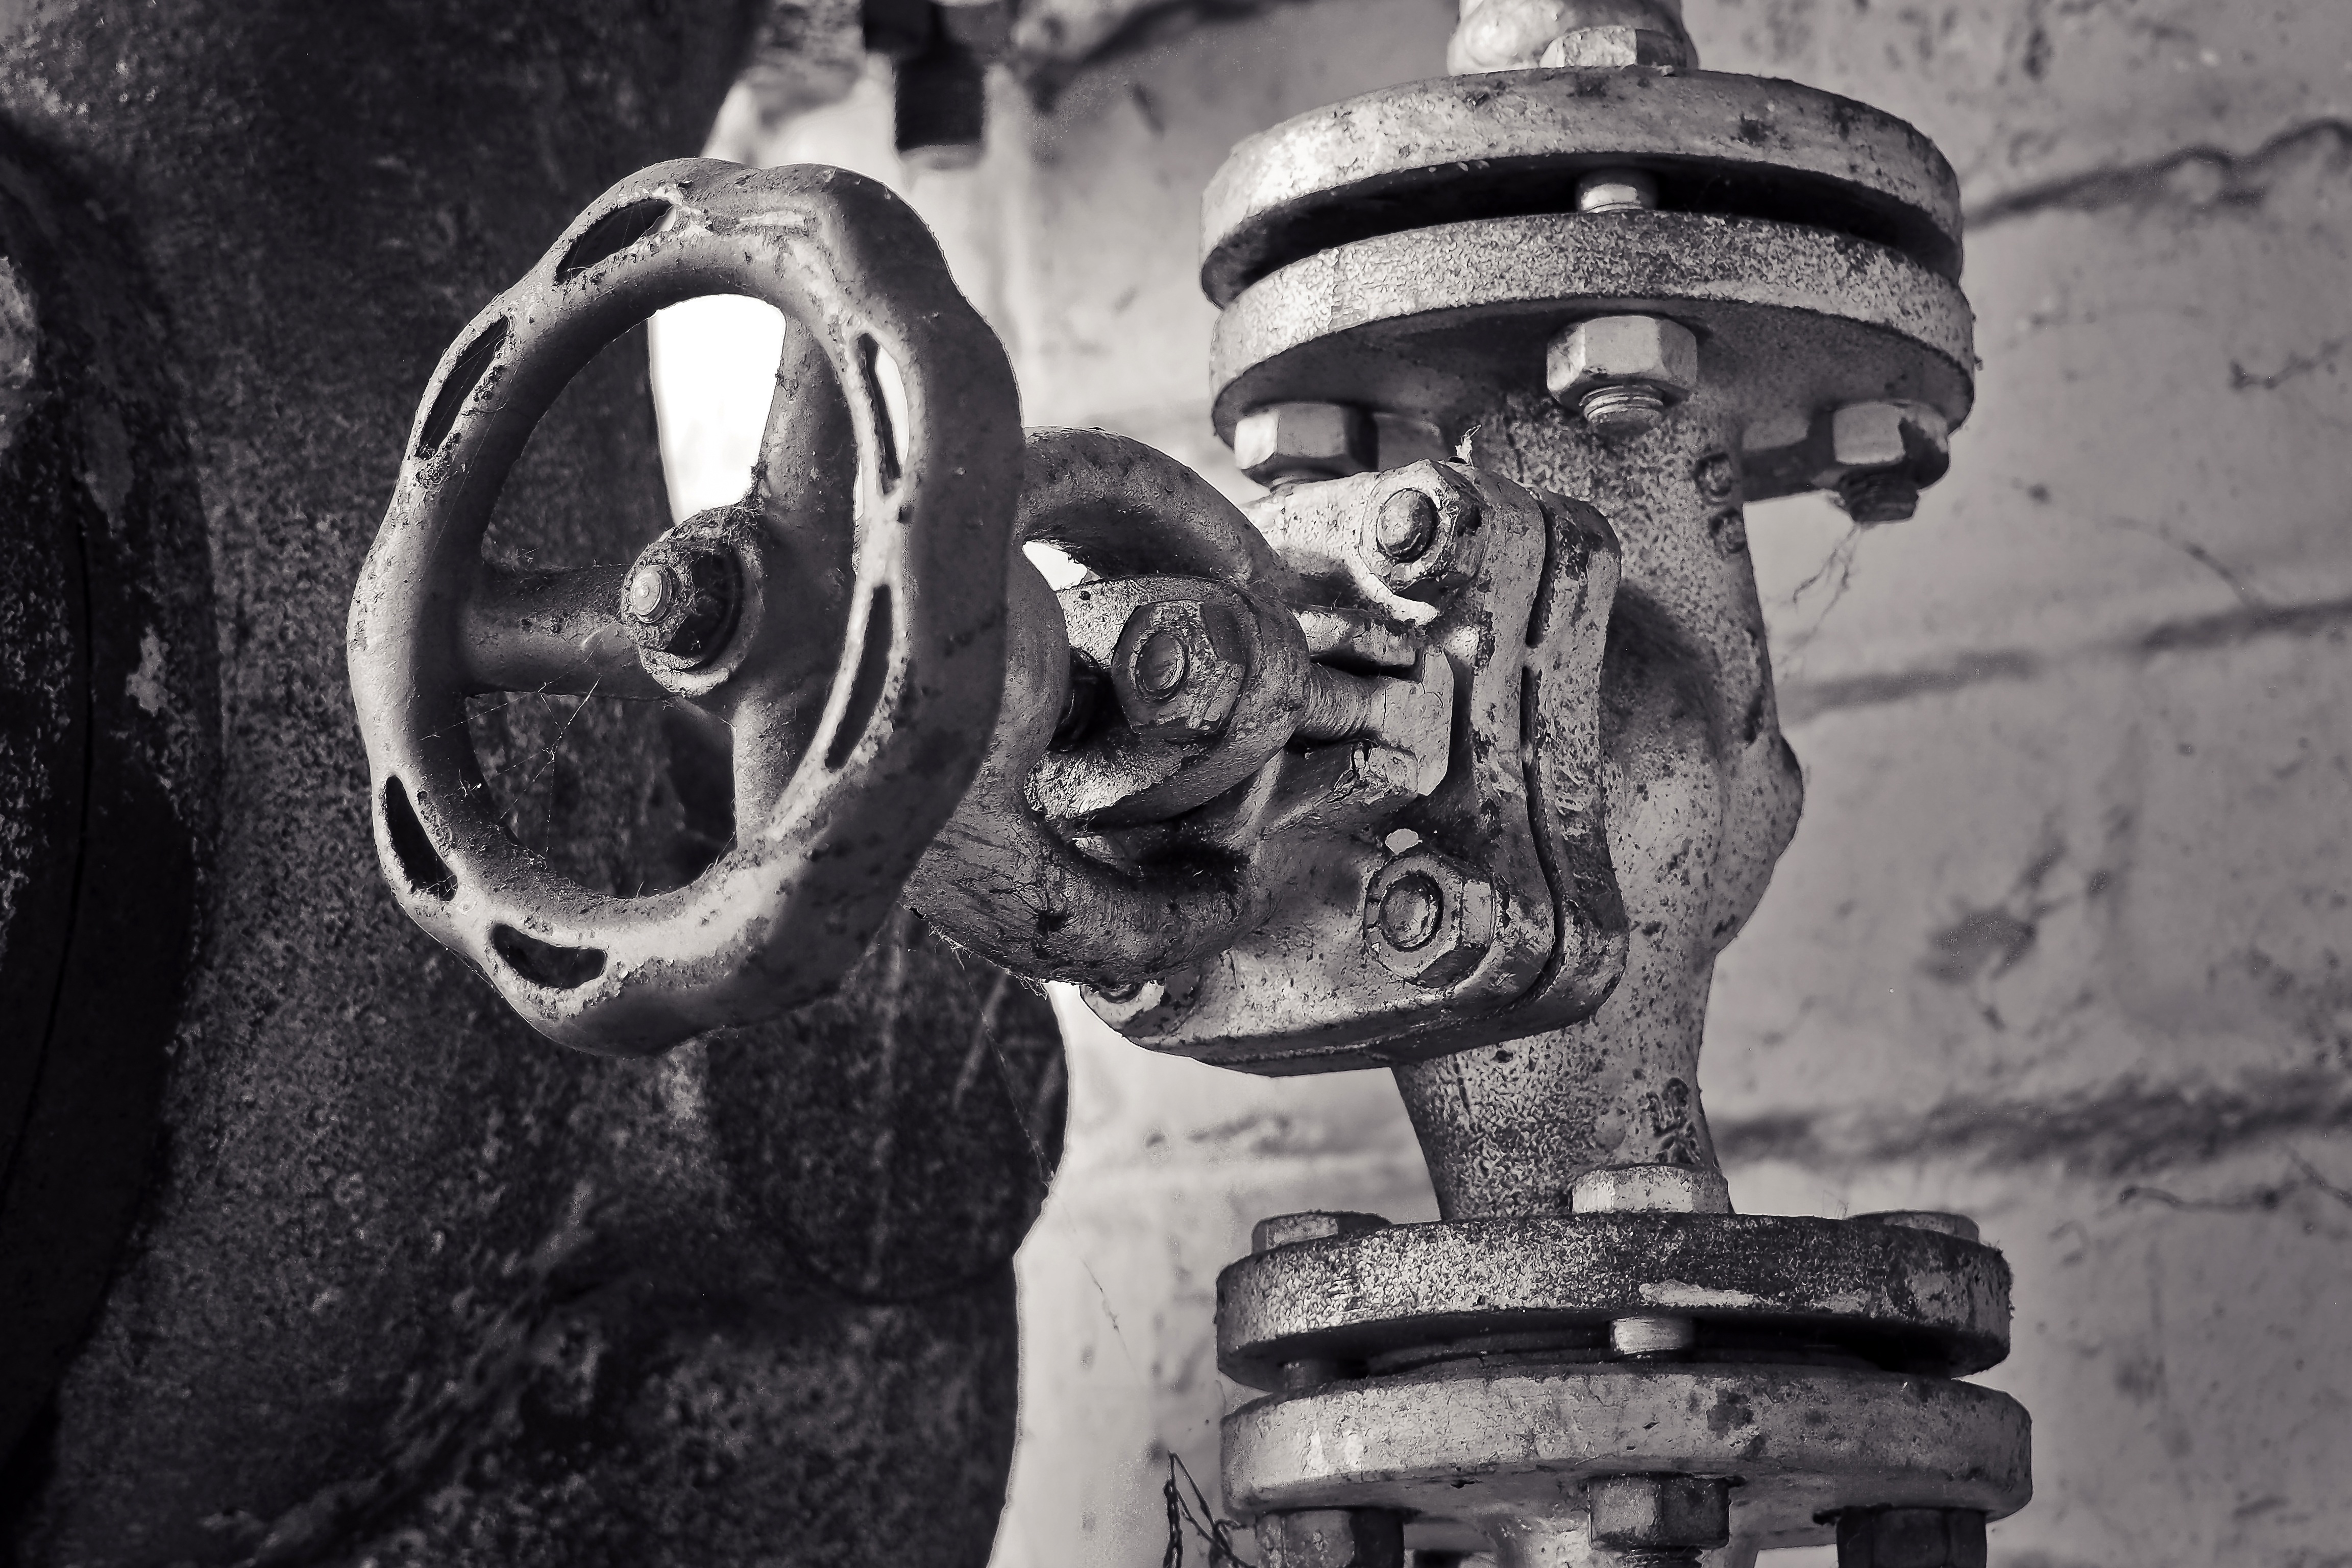
black and white, architecture, photography, building, old, atmosphere, mystical, dark, statue, line, pillar, hall, broken, factory, contrast, industry, decay, ruin, black, monochrome, old building, graffiti, black white, destroyed, sculpture, art, lines, mysterious, transience, pipes, piping, dilapidated, rusty, stock, photograph, weird, heating, history, rusted, gloomy, image, destruction, mood, past, forget, transient, secret, leave, gland, stainless, pipeline, valve, wall painting, industrial plant, lost places, pforphoto, break up, industrial building, factory building, lapsed, old factory, ailing, industrial hall, old factory hall, oxidized, pressure water line, water pipes, pressure gauge, handwheel, run down, adjusting wheel, water pipe, full pipe flowmeters, monochrome photography